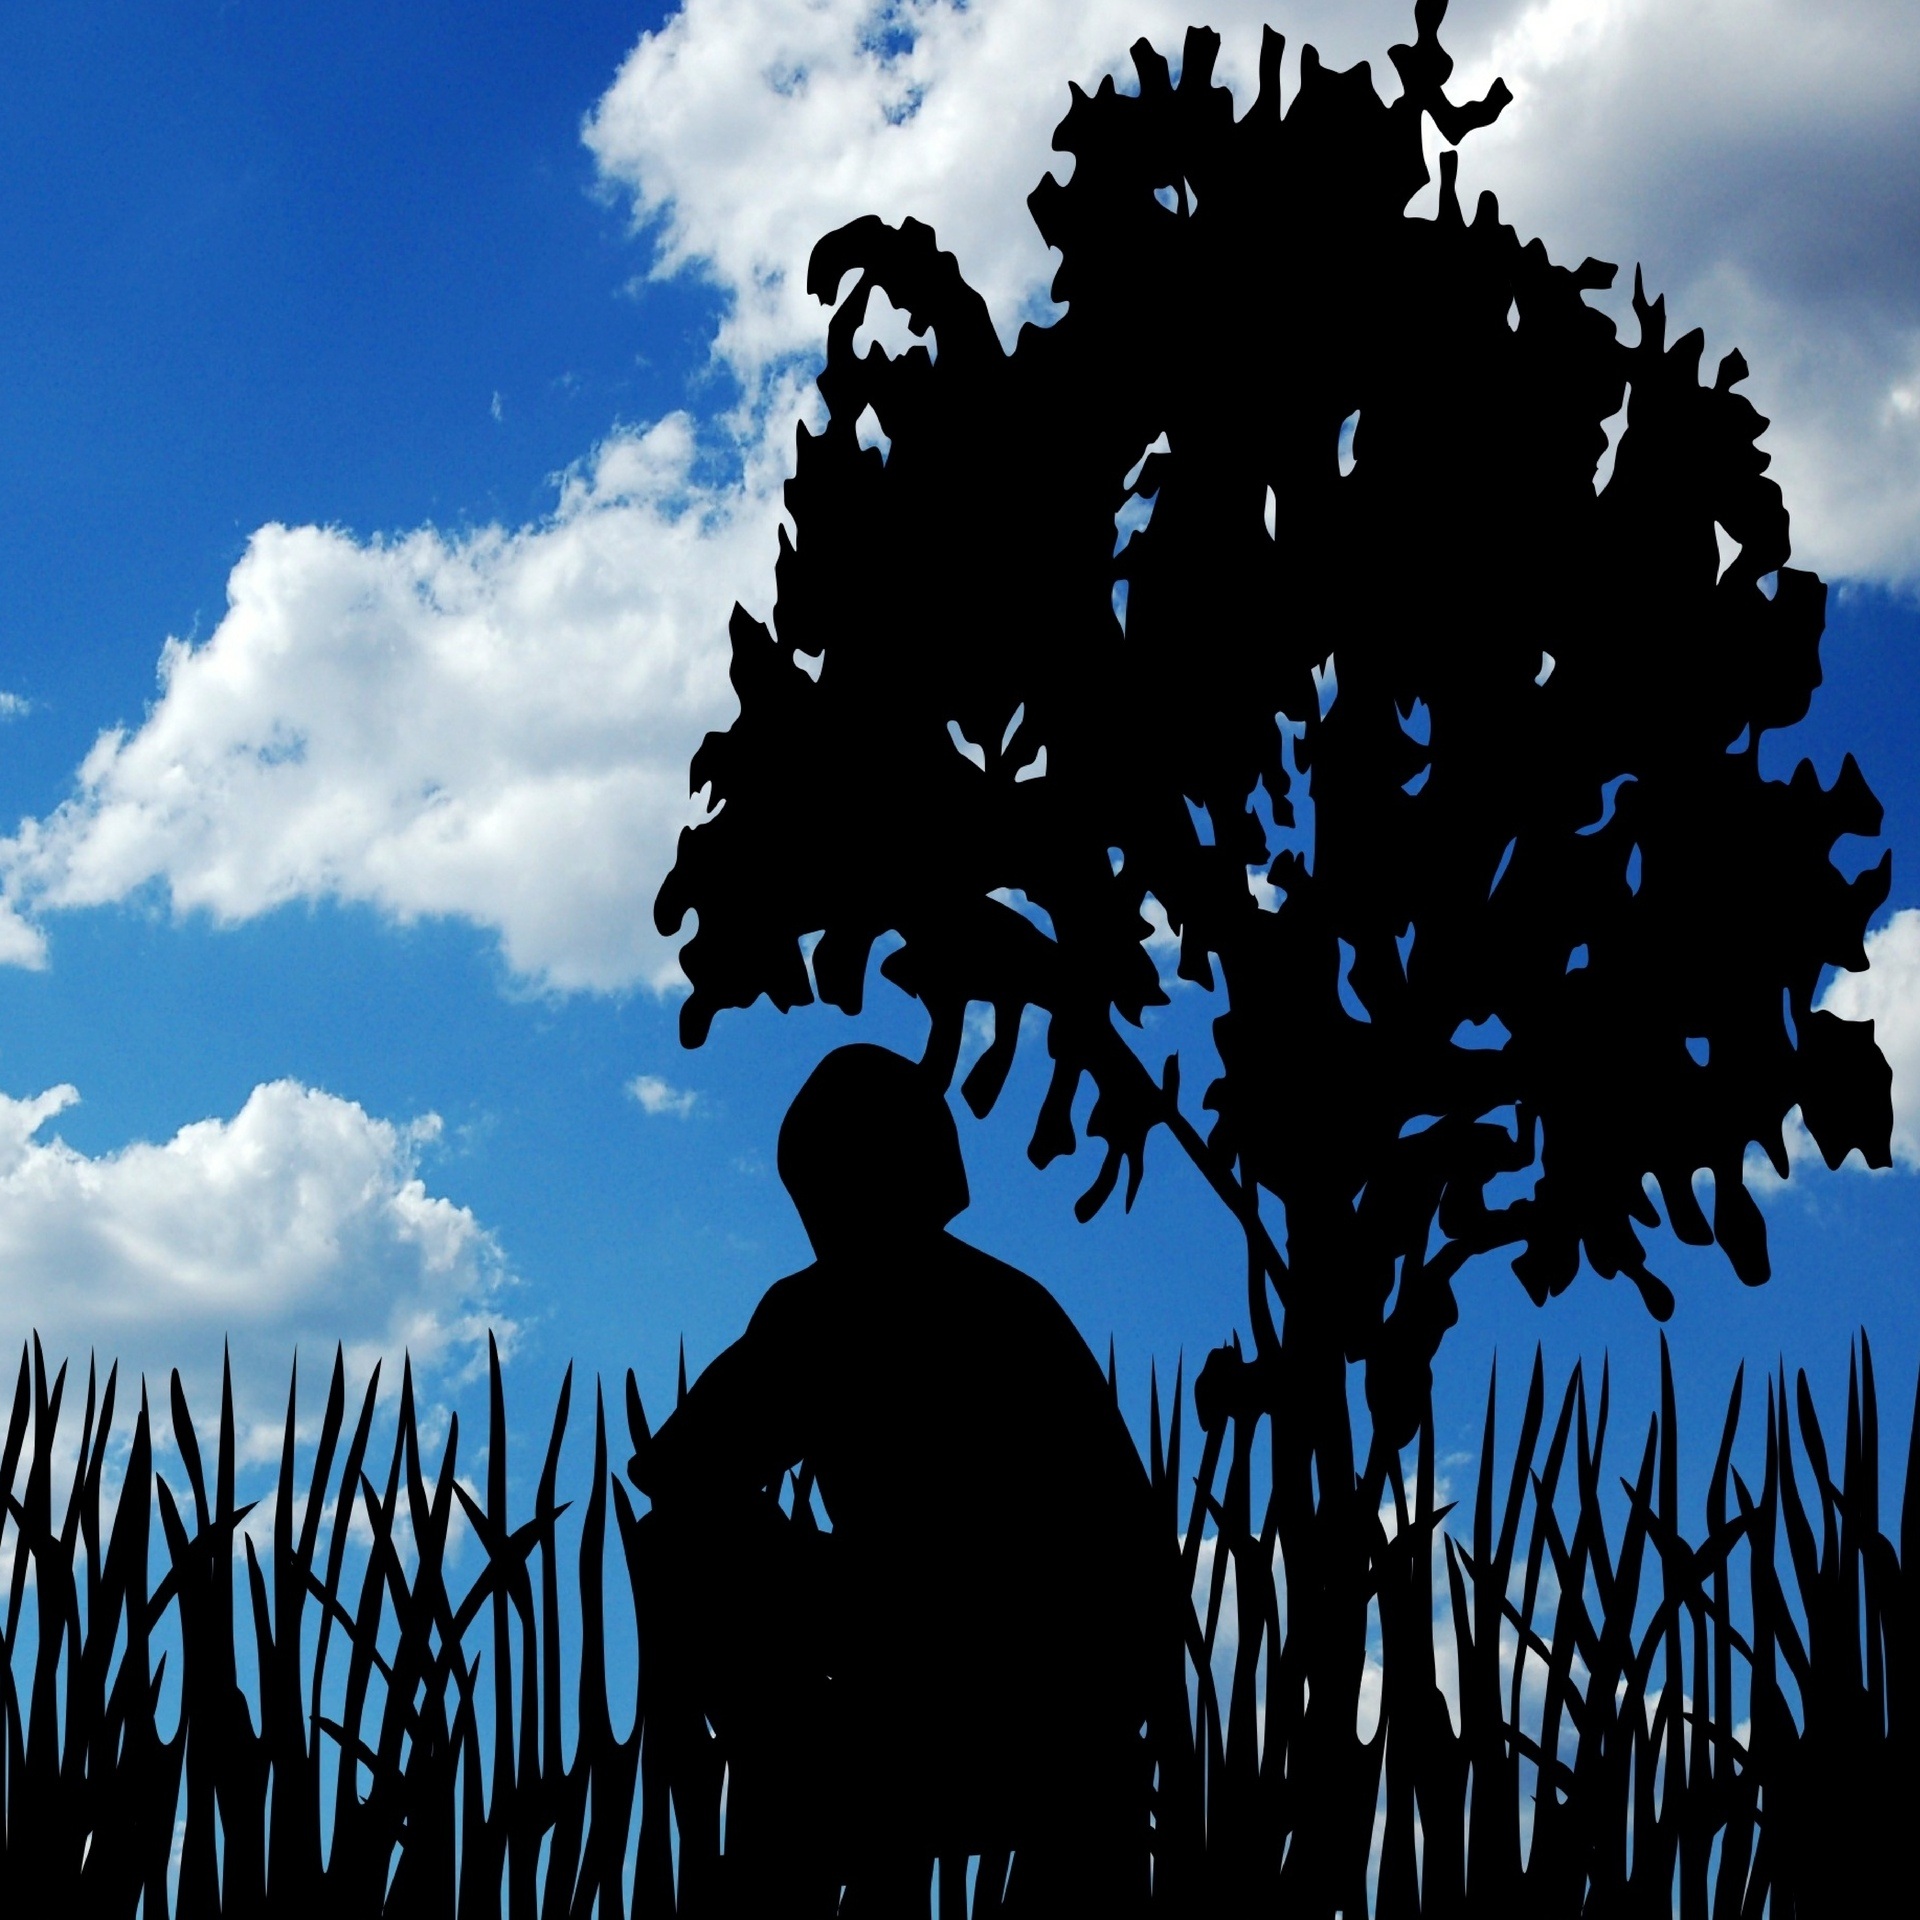
man, tree, nature, outdoor, branch, silhouette, person, cloud, plant, sky, sunlight, view, male, blue, kneeling, crouching, clouds, squatting, woody plant